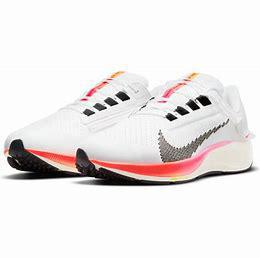
Brand: Nike
Model: Air Zoom Pegasus 38 Flyease